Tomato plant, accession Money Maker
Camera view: bottom (45 deg); turntable rotation: 0 degrees
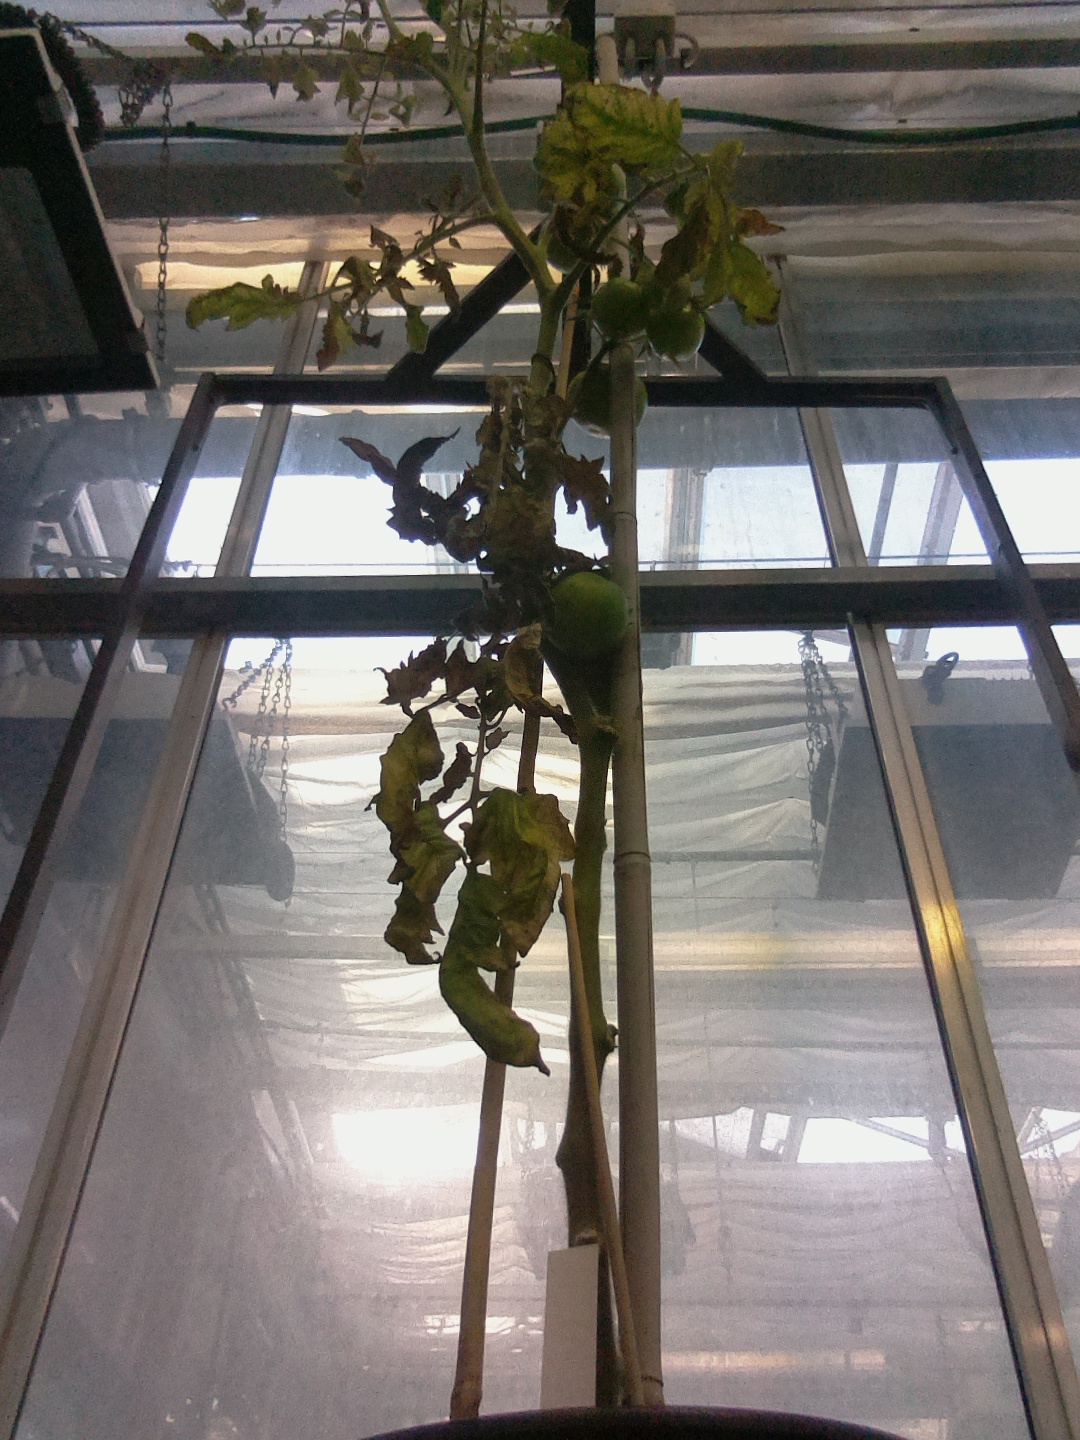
BBCH growth stage 79: 90% -100% of final fruit size